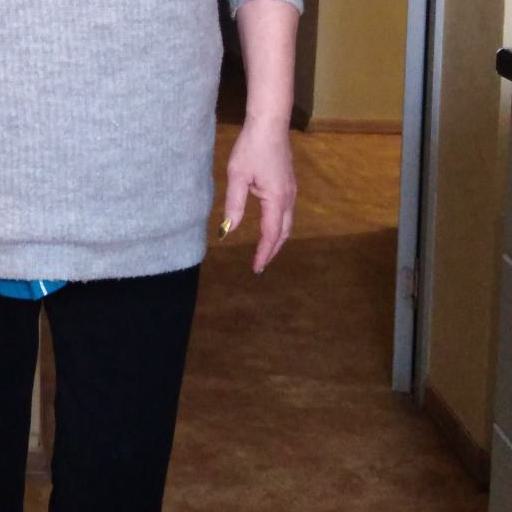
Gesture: no_gesture